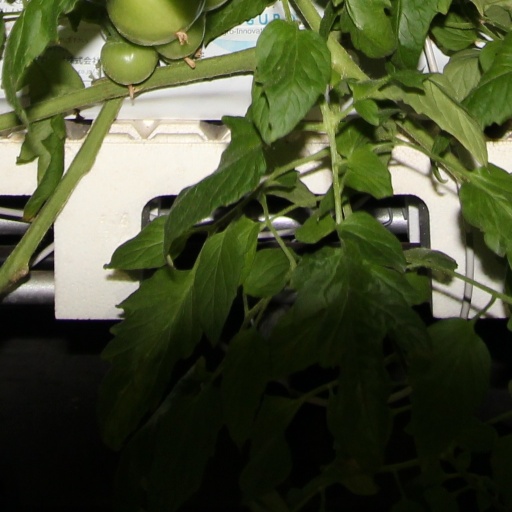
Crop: tomato